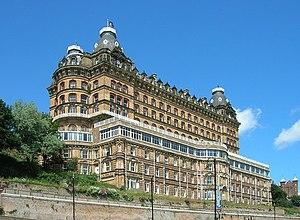
Le Grand Hotel est un hôtel de Scarborough dans le Yorkshire du Nord en Angleterre.